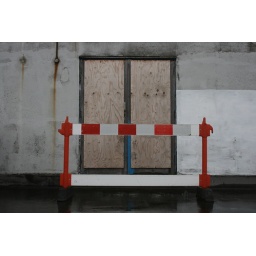
A mystery door way in a old multi storey car park near Nottingham Trains Station